Pontefract Baghill railway station

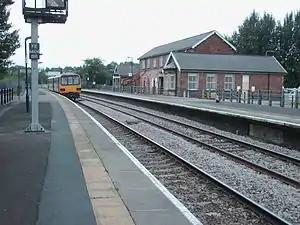
View from Platform 2 with a train towards Sheffield in August 2006

Pontefract Baghill railway station is one of the three railway stations that serve the market town of Pontefract in West Yorkshire, England. The other stations, Monkhill and Tanshelf, both lie on the Pontefract line, while Baghill lies on the Dearne Valley line south of York towards Sheffield.